Sonomètre of Loulié

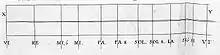
The proportions of the "exact division of the notes" in Loulié's table-top "sonomètre"

The box of the portable "sonomètre" is only 5 inches long. It could fit into a large pocket. To obtain a specific note of the scale – for example the F shown in the engraving – a graduated strip of wood (highlighted in yellow) is slid out from at opening at the of the box and is held in position (at ""Fa"") with a pin inserted in a hole in the strip. Pulling out this graduated strip of wood causes the inner end of the movable piece to rest on the string, shortening or lengthening its length so that the desired pitch will be sounded. When everything is in place, the user plucks the string with his finger, at the point marked N (circled in green), and F is sounded. He plucks the string as often as needed, until the F-sharp key of the instrument being tuned matches the sound being produced by the "sonomètre". At that point he tunes all the F-sharp strings on the instrument, to put them in unison with the original F. And so on, for the entire octave.